Answer in natural language. Which point is closer to the camera taking this photo, point B  or point C? Choose between the following options: B or C
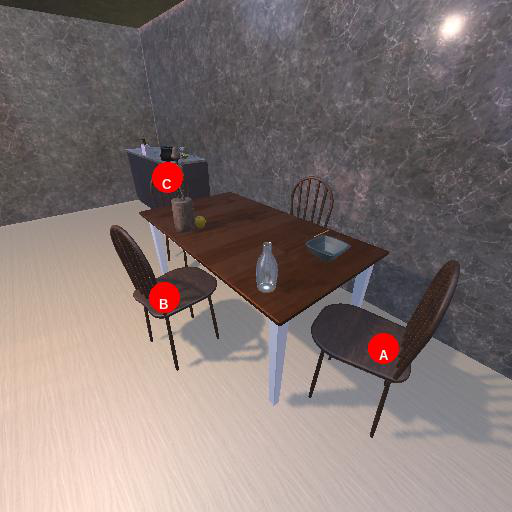
<answer>B</answer>